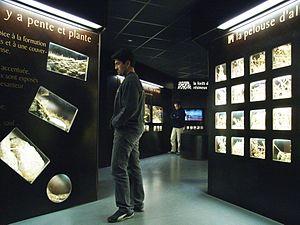
Le musée interactif de l'Observatoire de la montagne. Une approche sensible de la montagne, unique dans les Pyrénées.
L’Observatoire de la montagne est une structure de découverte de l’écologie du milieu montagnard située aux portes de la Réserve nationale d'Orlu dans les Pyrénées ariégeoises.